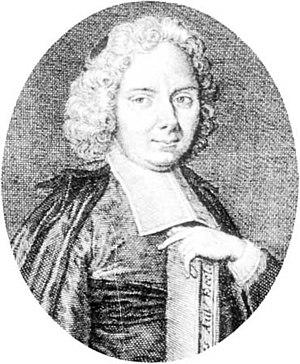
Louis Ellies du Pin ou Dupin, né le 17 juin 1657 à Paris où il est mort le 6 juin 1719, est un théologien et historien français.